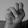
ASL letter: N